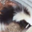
Label: skunk